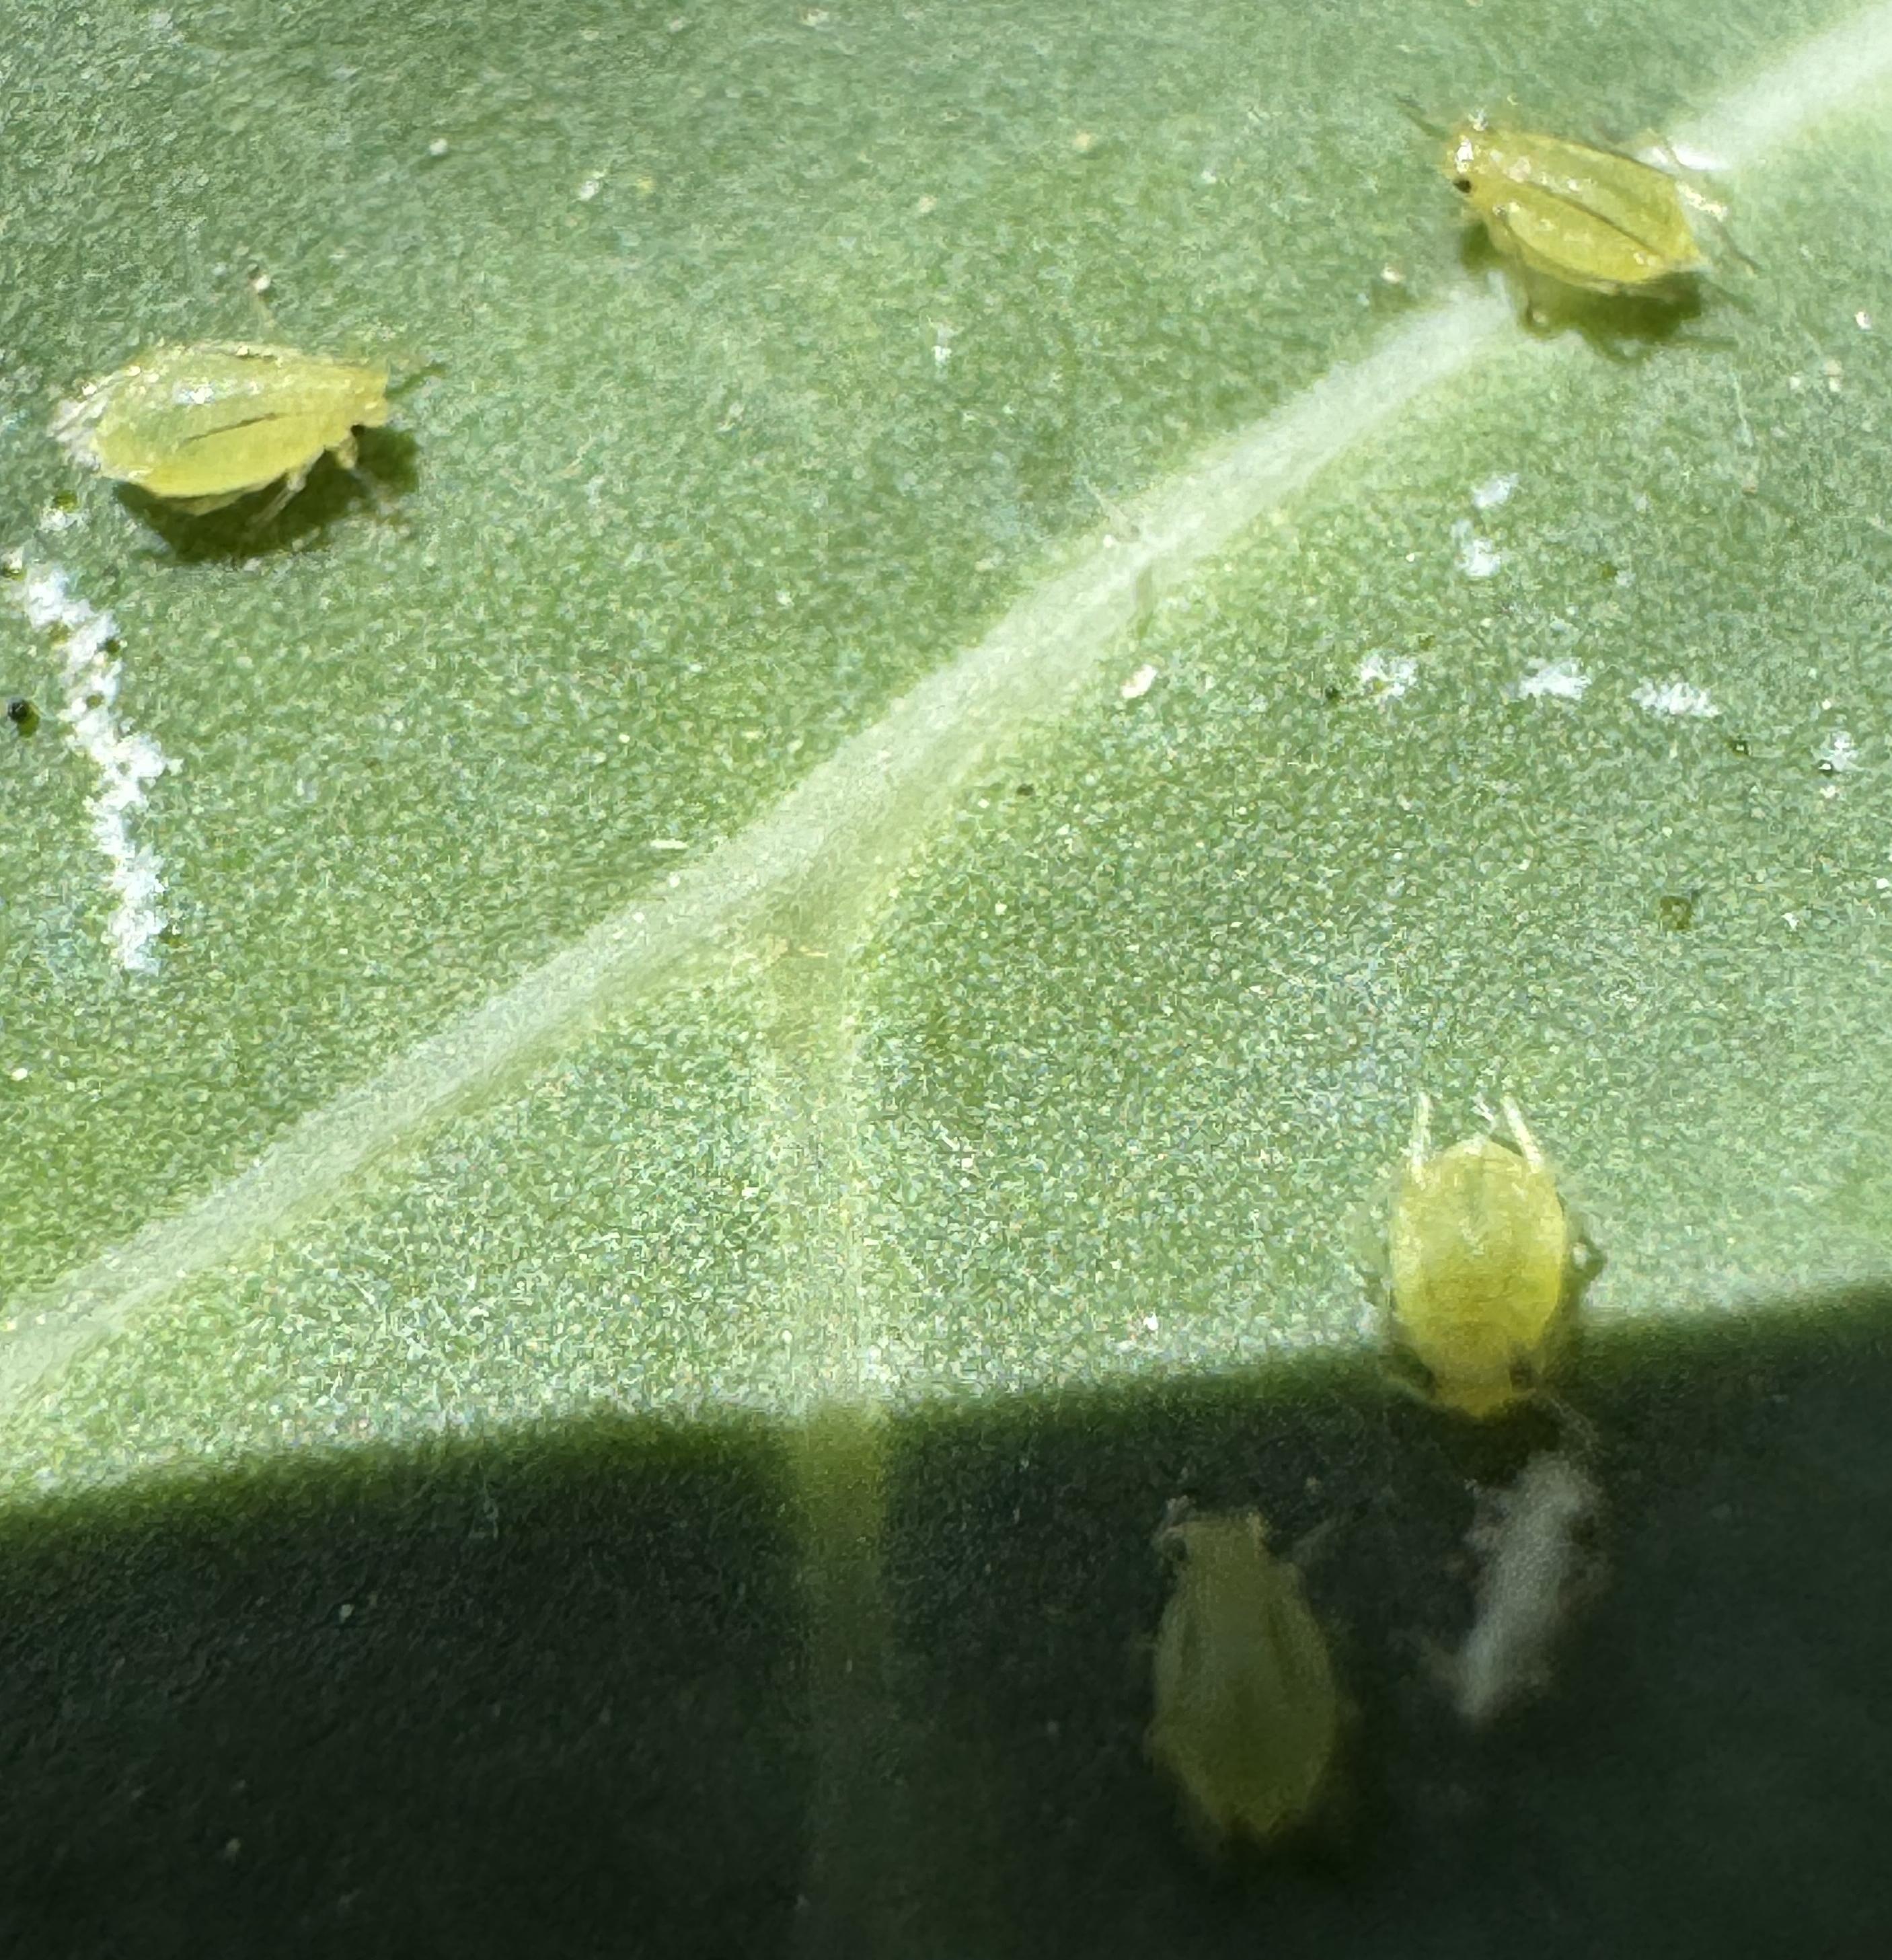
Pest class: turnip_aphid